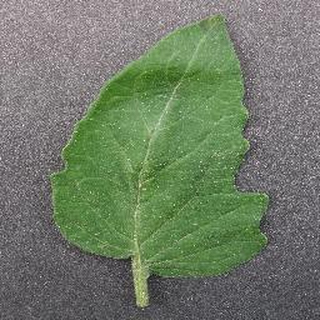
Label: healthy_tomato